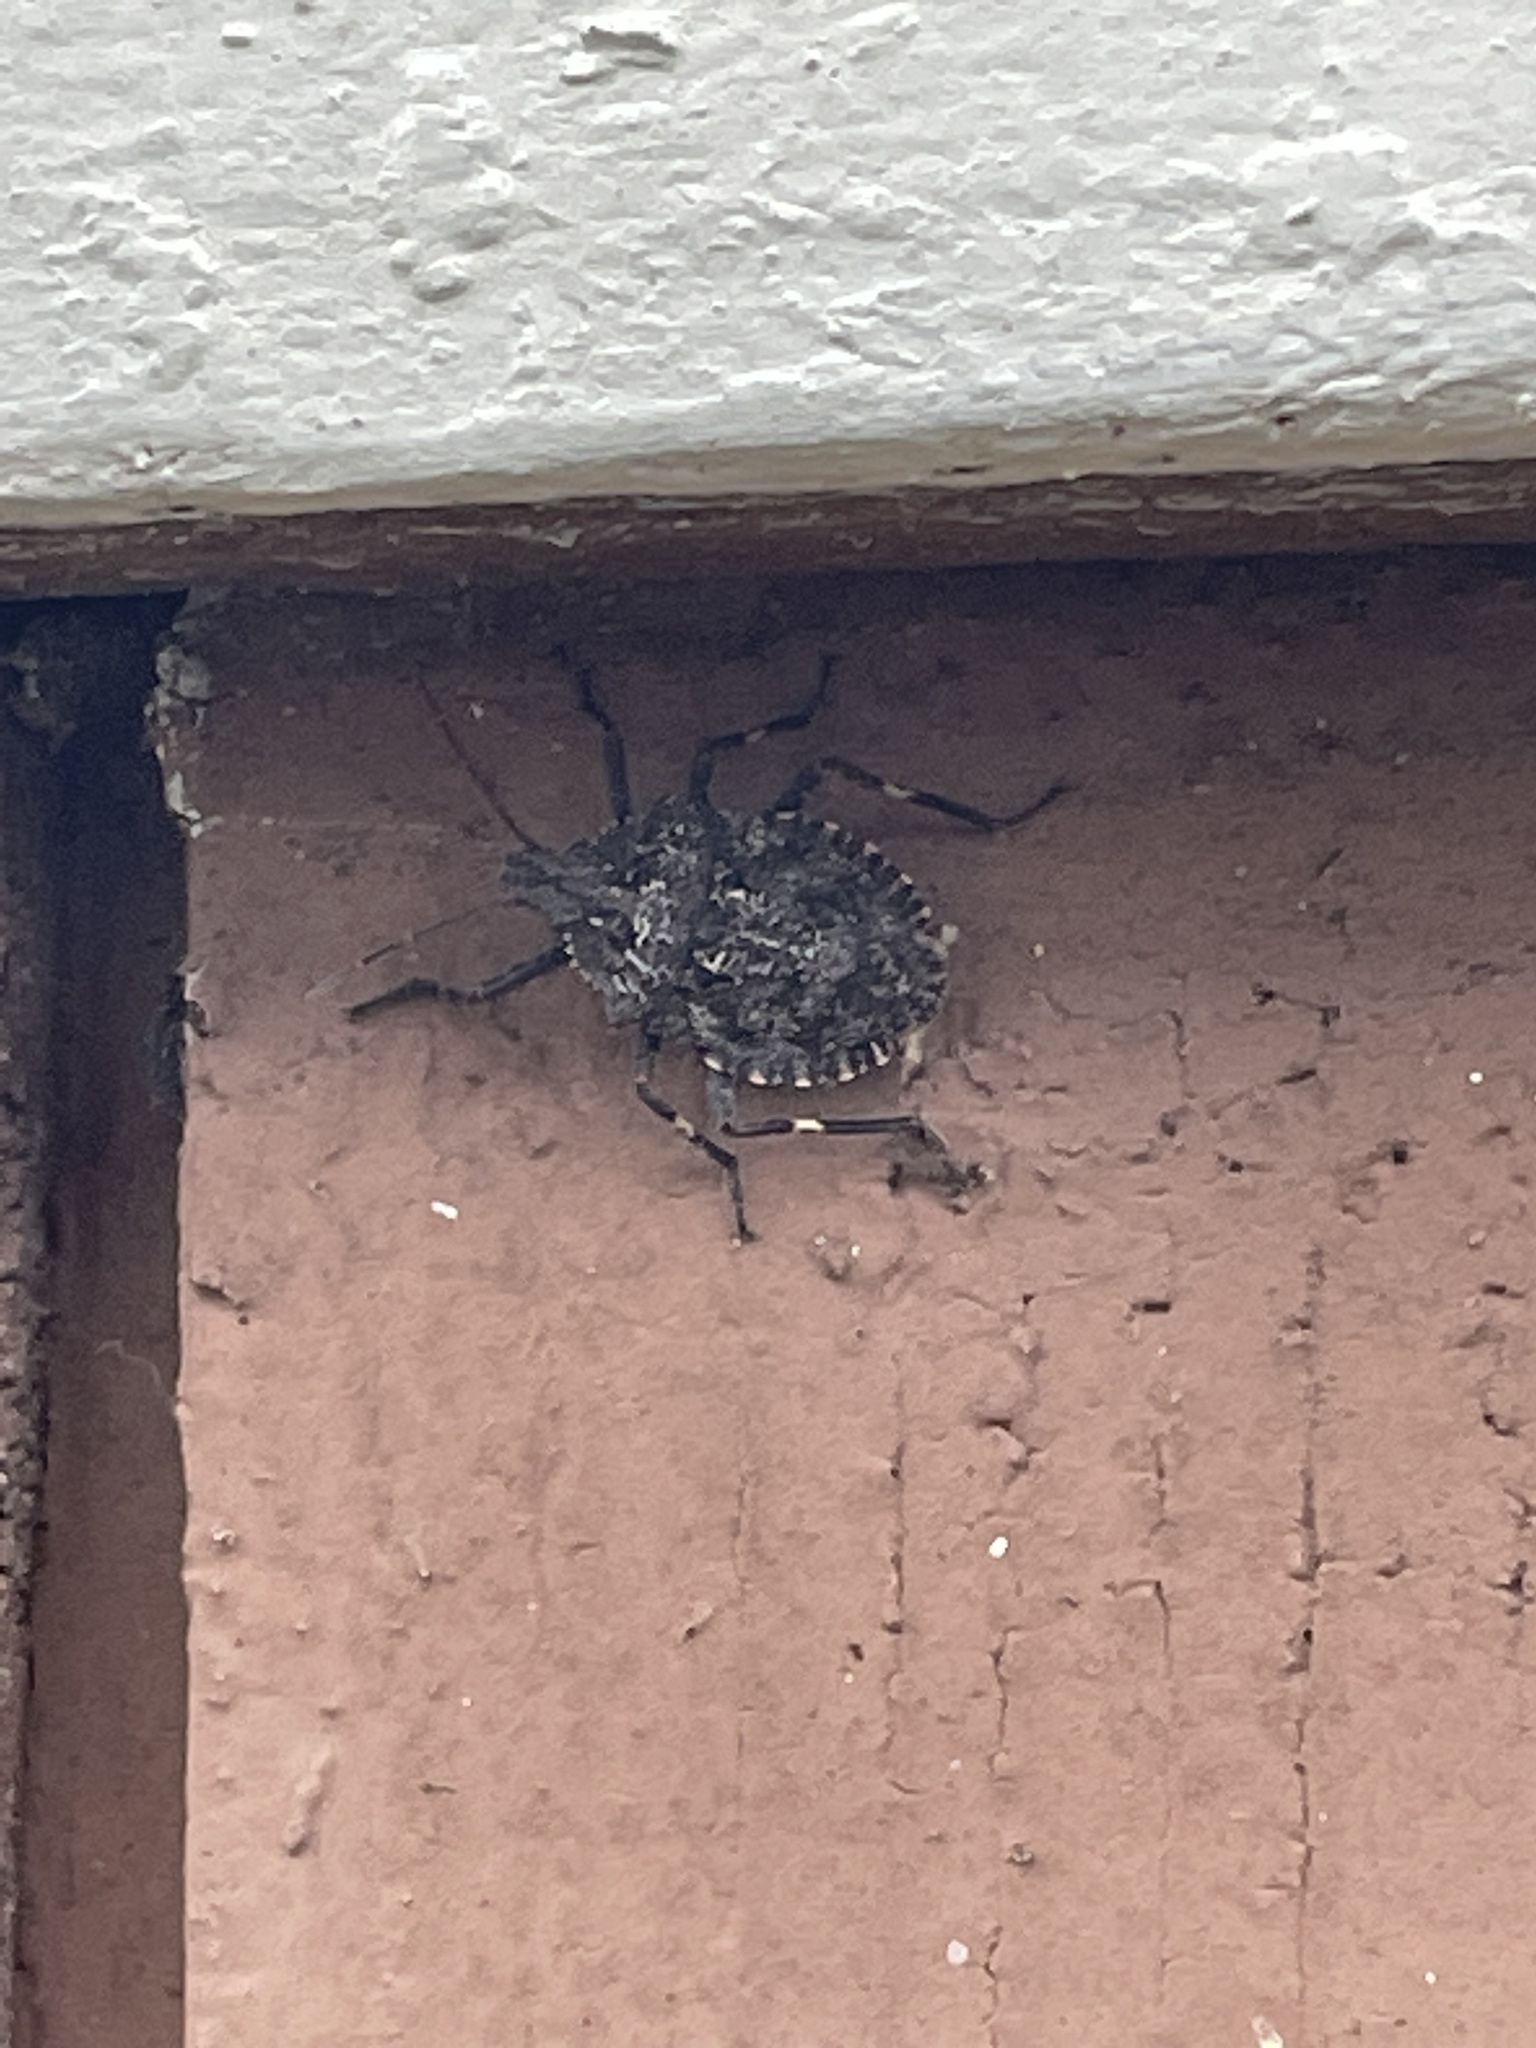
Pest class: stink_bug